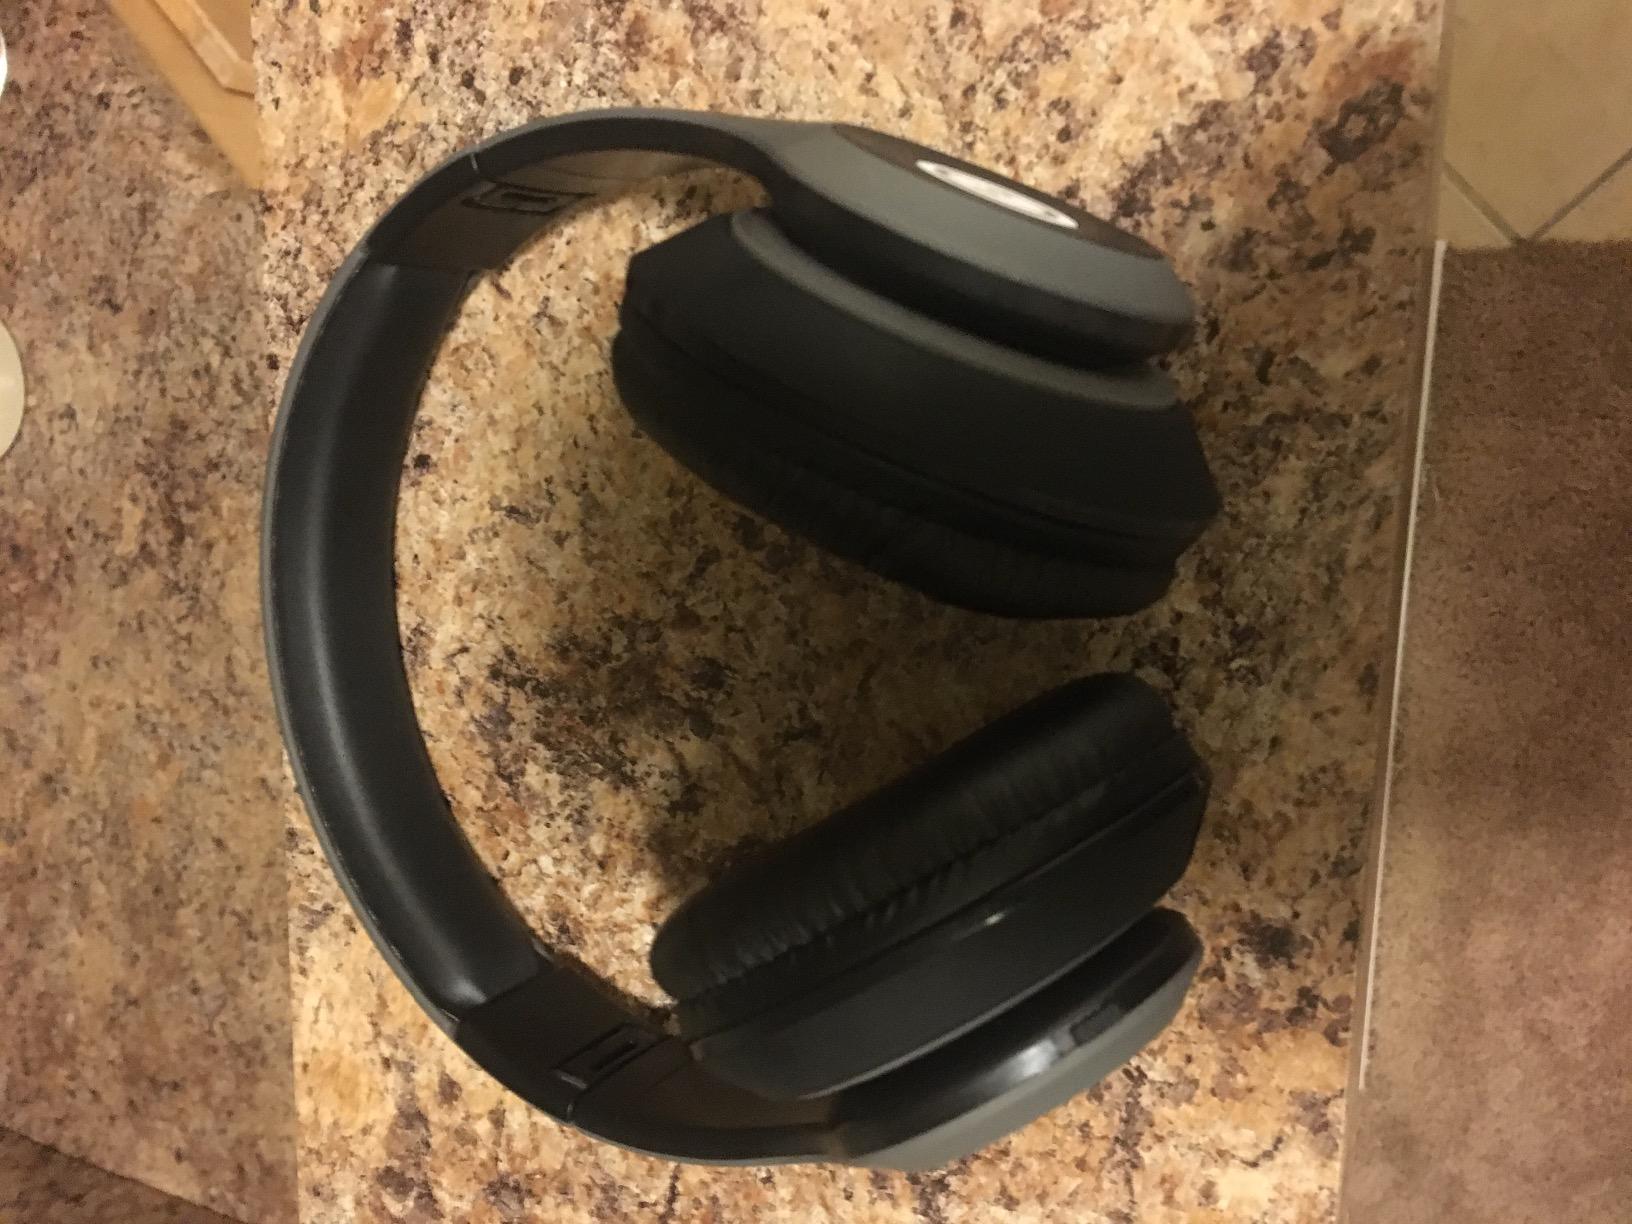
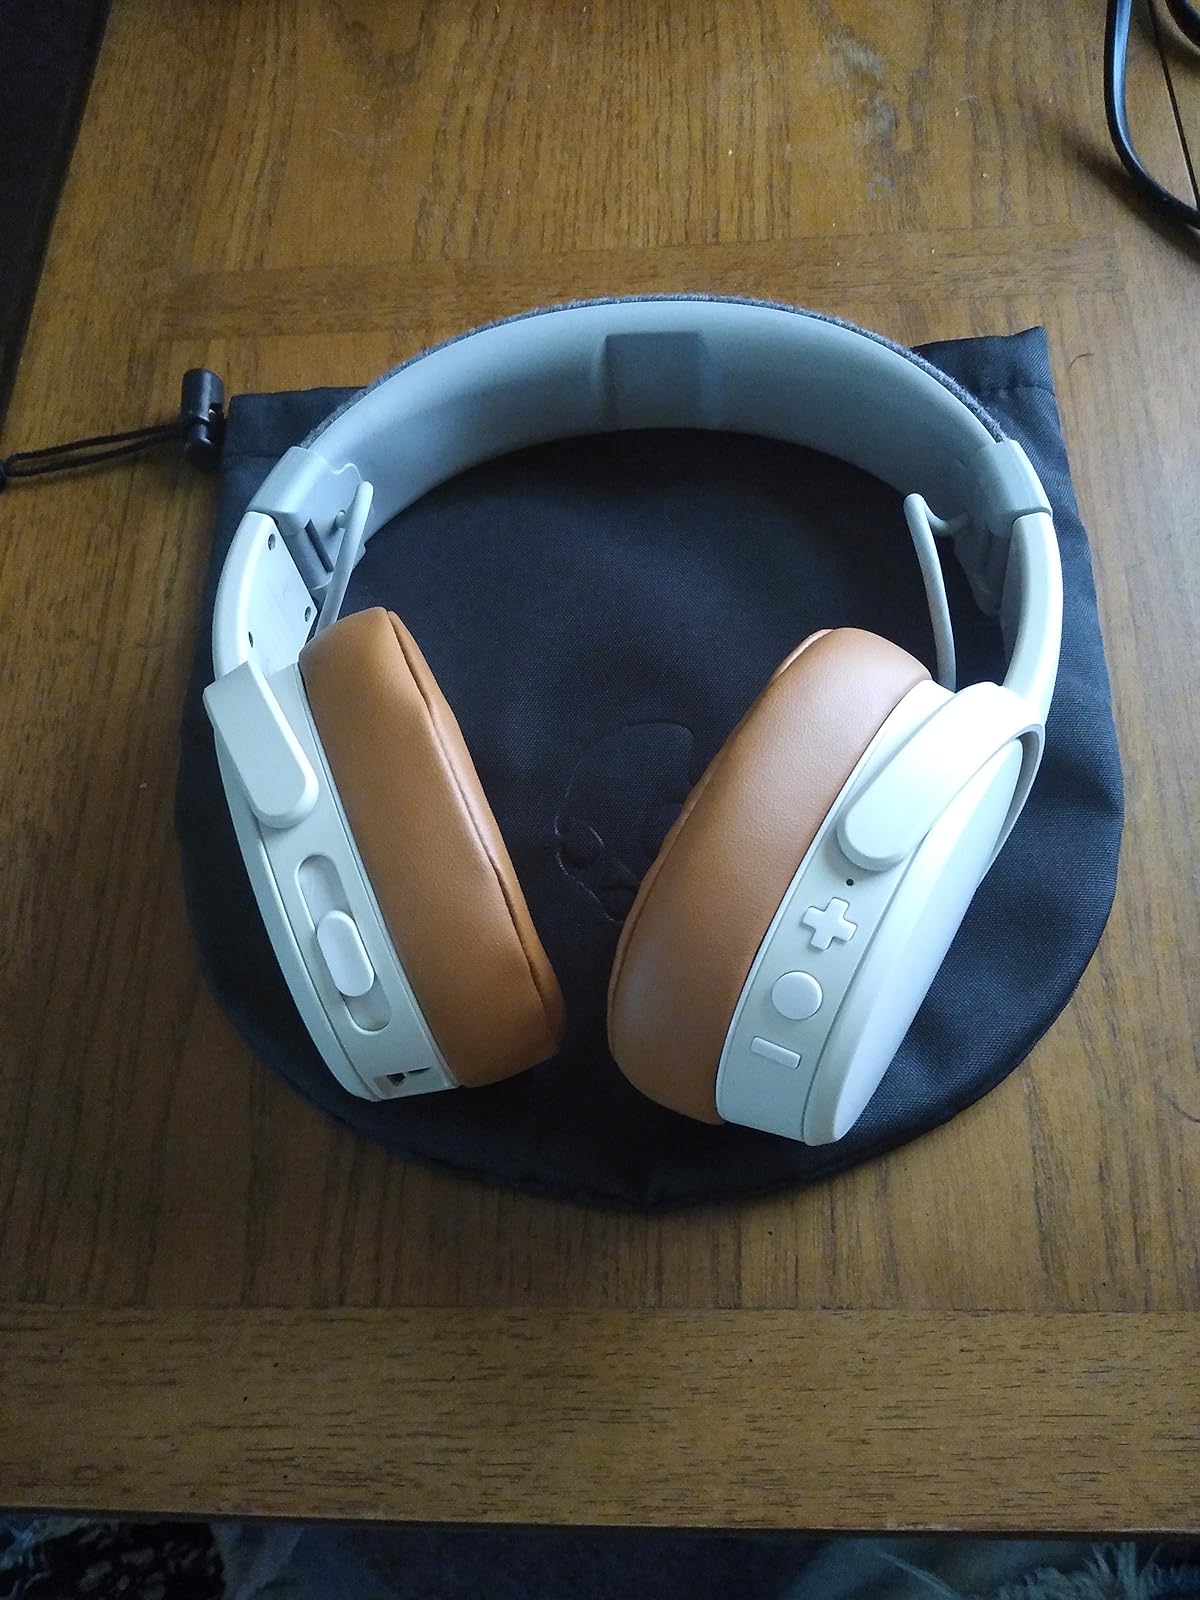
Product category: headphones
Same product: no